Pike Road, Alabama

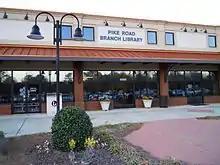
The Pike Road Branch Library is located adjacent to the Pike Road Town Hall at 9585 Vaughn Rd.

In 1918, the residents of Pike Road acquired funds to establish the Pike Road Consolidated School, which opened in 1919. The school closed in 1970.